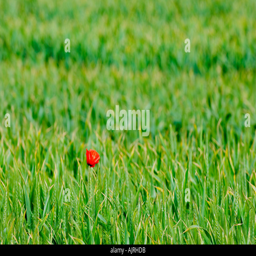
single poppy in a field